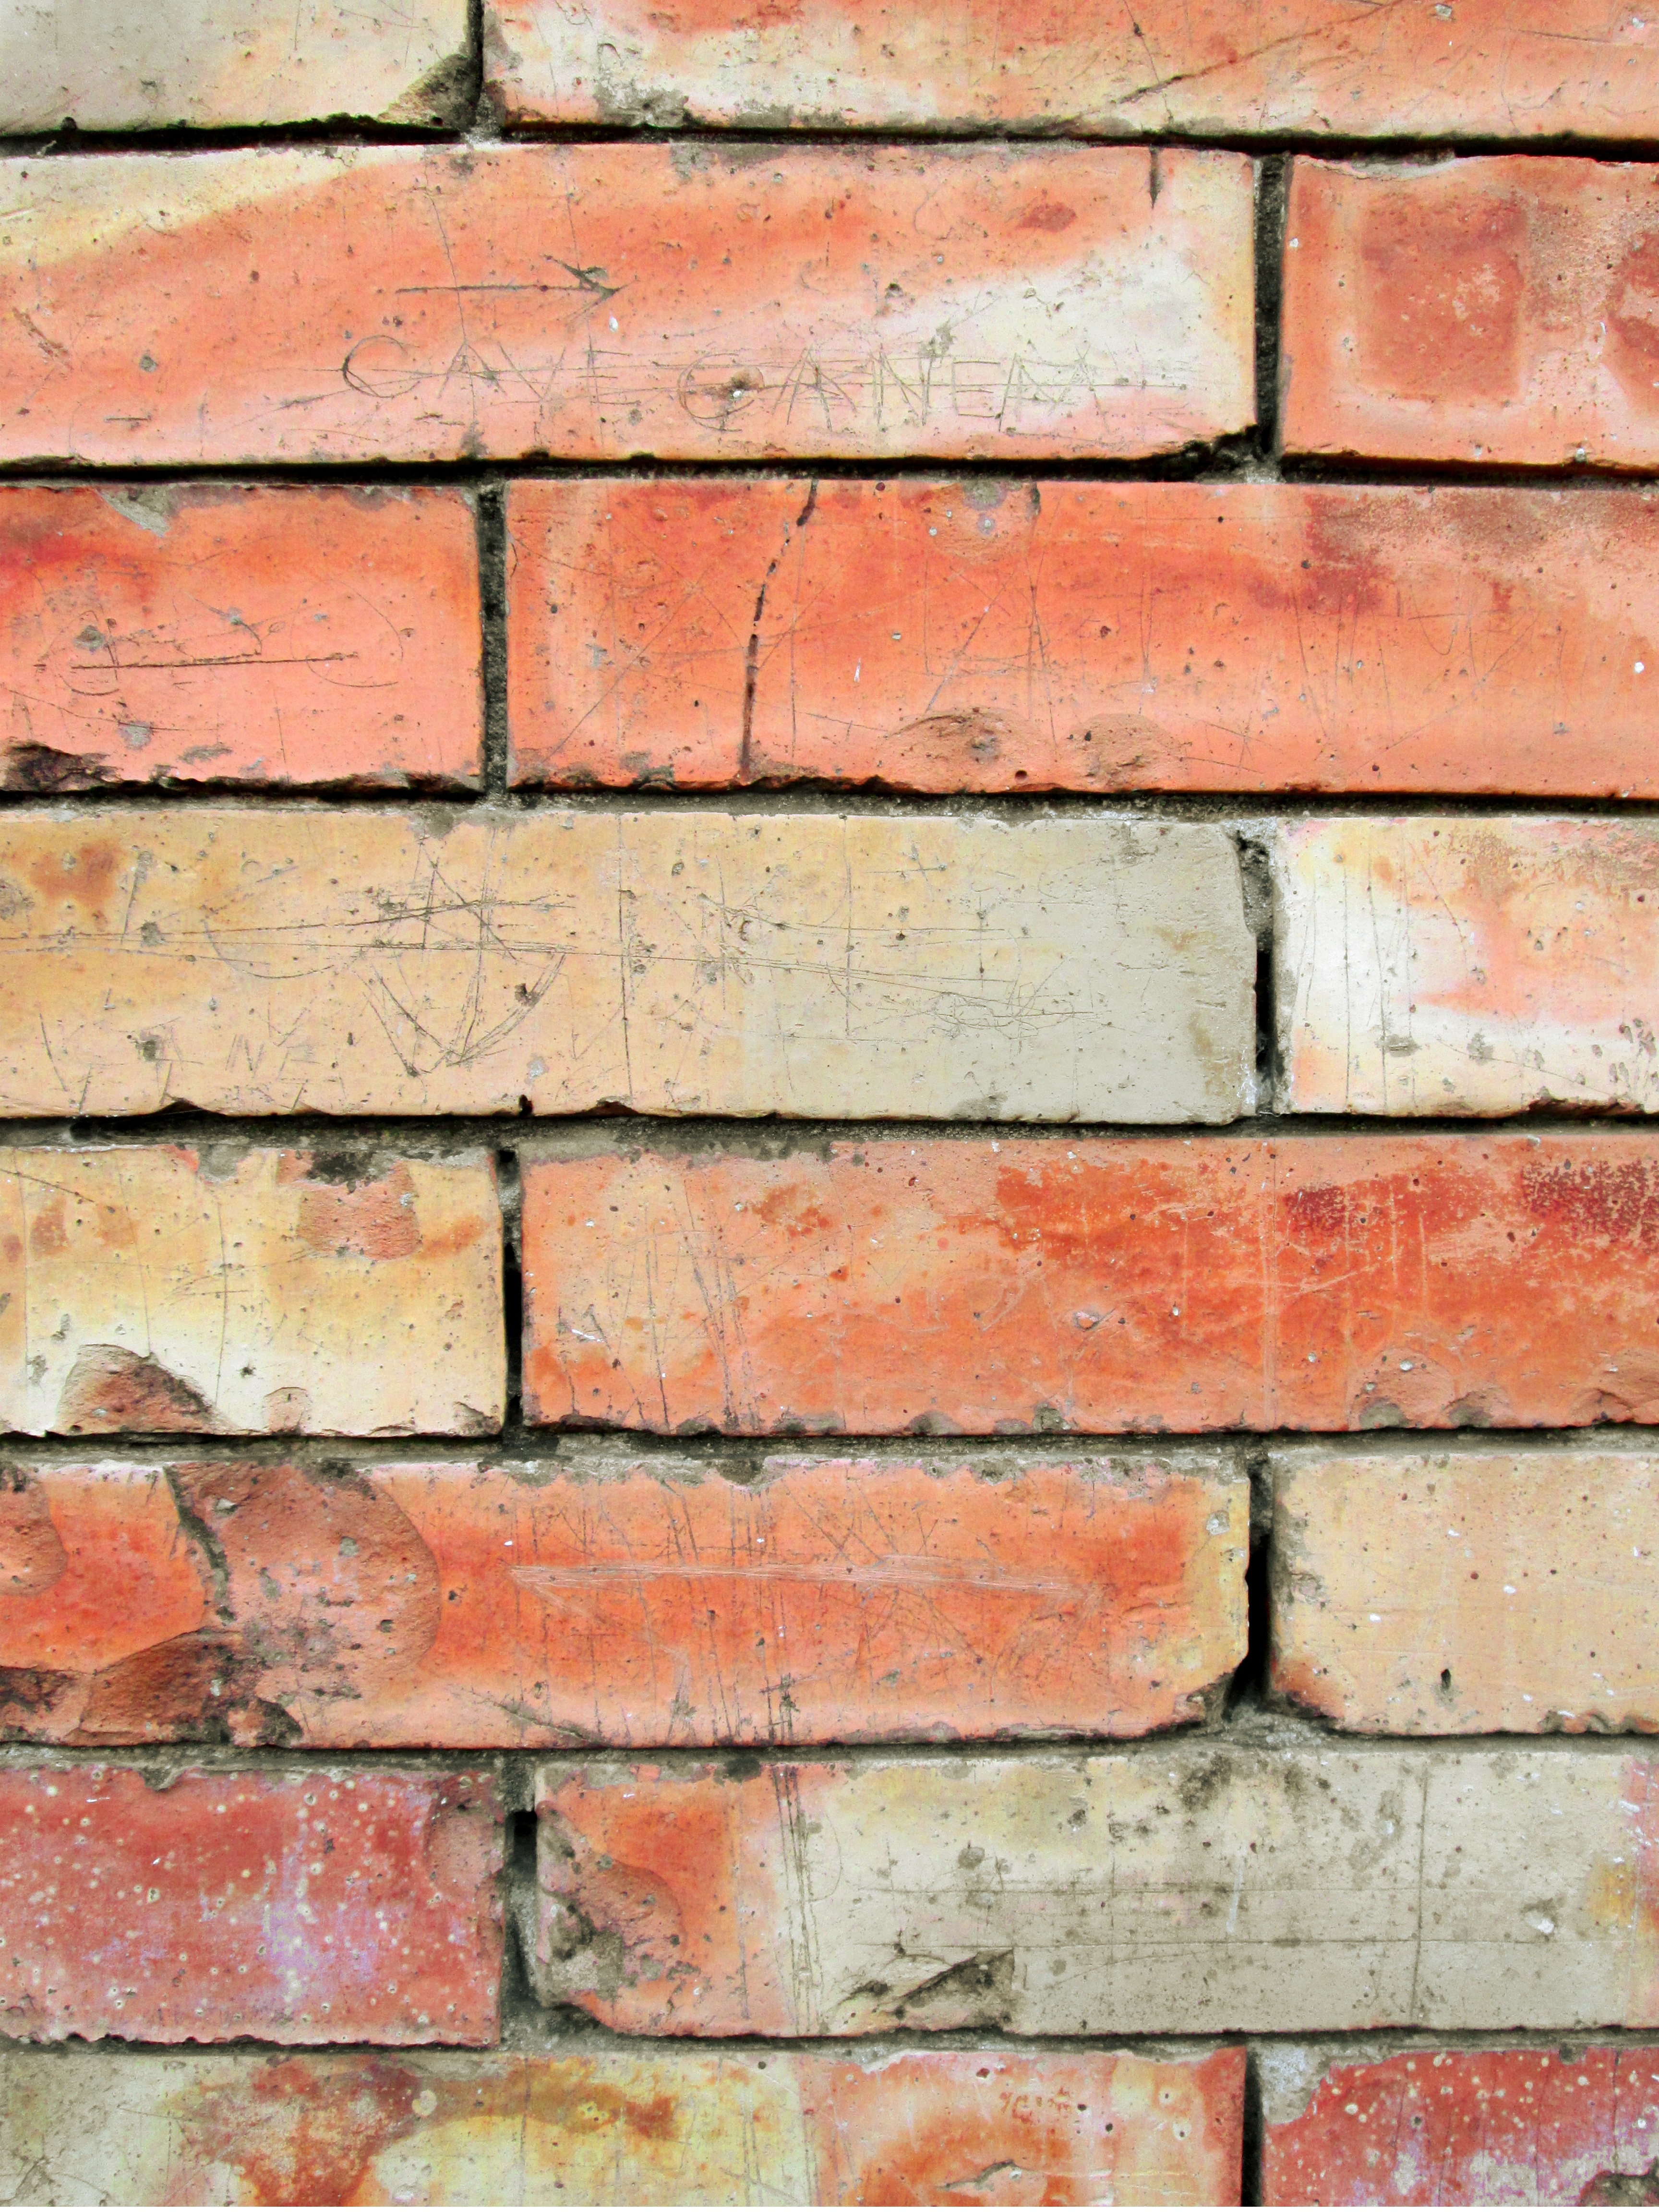
architecture, wood, grain, texture, floor, building, wall, orange, pattern, red, colourful, frame, brown, ancient, crack, facade, abandoned, dirty, grunge, exterior, decay, yellow, brick, material, brick wall, weathered, close up, background, hardwood, front, clay, stained, damaged, brickwork, masonry, architectural, aged, dye, full frame, crumpled